The Red Jacket Jamboree

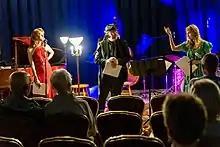
Recording of The Red Jacket Jamboree with guest Nellie McKay

The Red Jacket Jamboree is a throw back radio variety show offered to American public radio networks through PRX Radio Exchange. Hosted by Lena Dorey and Martin Achatz, two-time Poet Laureate of the Upper Peninsula, the show shares stories, music, history and comedy that revolves around life in Michigan's Upper Peninsula, especially that of the Keweenaw Peninsula, also known as Michigan's Copper Country. The show is recorded in front of a live audience at venues within the Keweenaw Peninsula for later radio broadcast. The show is named after Red Jacket, the original name for the village of Calumet, Michigan, where the show is headquartered.